Daniel F. Cohalan

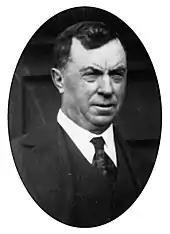
Daniel F. Cohalan in 1923

Daniel Florence Cohalan (December 21, 1865, Middletown, Orange County, New York – November 12, 1946, New York City) was an American lawyer and politician of Irish descent.